Julee Cruise

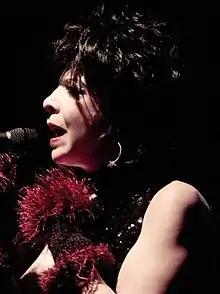
Cruise performing at La Route du Rock in 2008

Julee Ann Cruise (December 1, 1956 – June 9, 2022) was an American singer and actress, known for her collaborations with composer Angelo Badalamenti and film director David Lynch in the late 1980s and early 1990s. She released four albums beginning with 1989's "Floating into the Night".